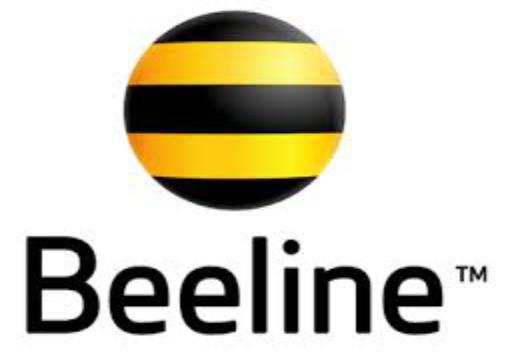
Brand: Beeline
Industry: Others